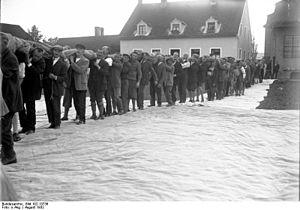
Auguste Piccard, né à Bâle le 28 janvier 1884 et mort à Chexbres le 24 mars 1962, est un physicien, aéronaute et océanaute suisse.